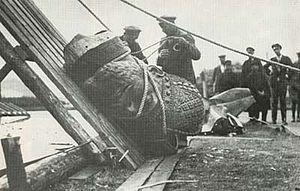
Statue décapitée d'Alexandre III à Moscou au moment de sa destructionРусский: Оторванная голова памятника Александру III в Москве во время его разрушения